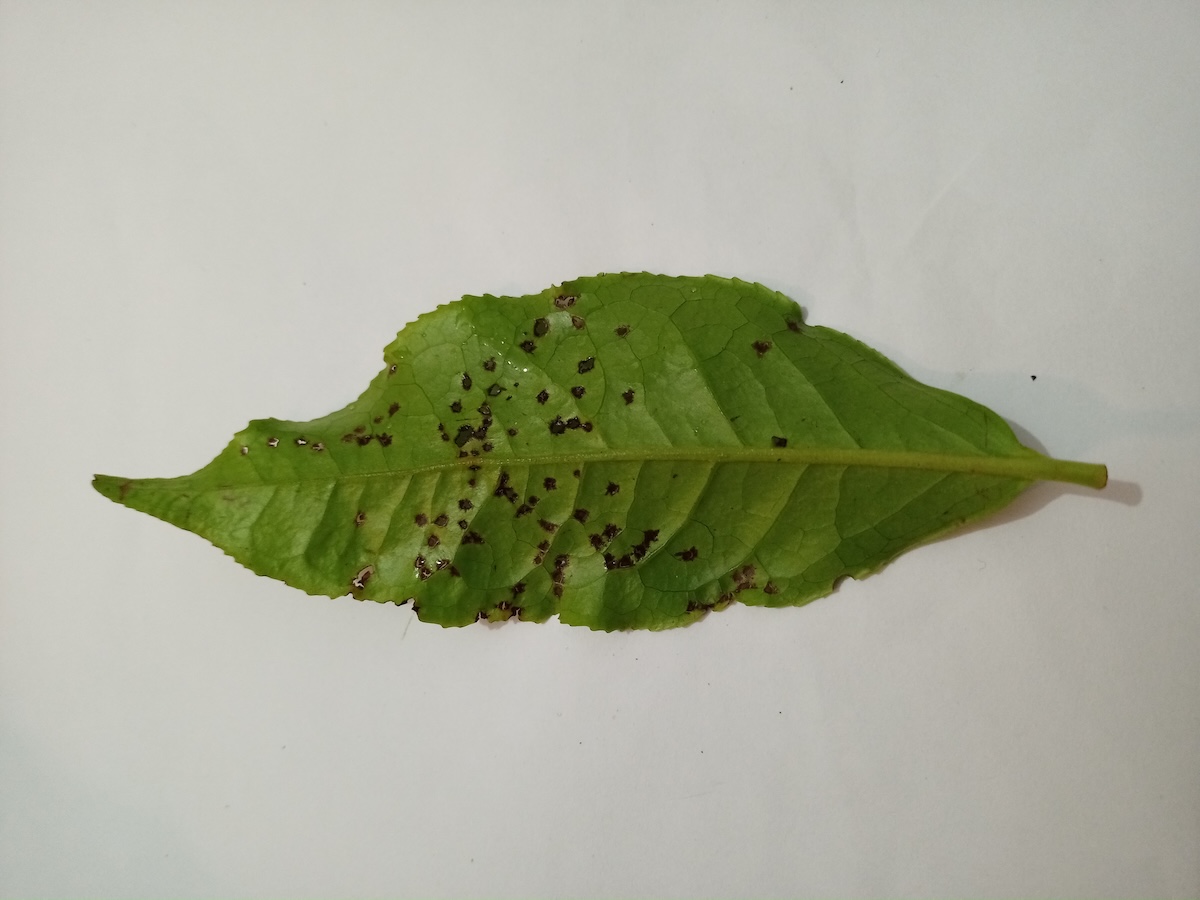
Label: Green mirid bug